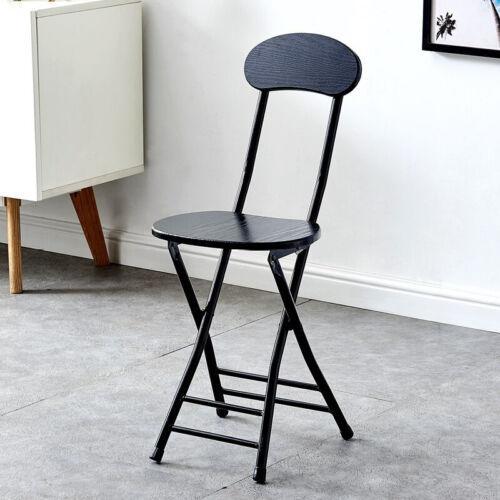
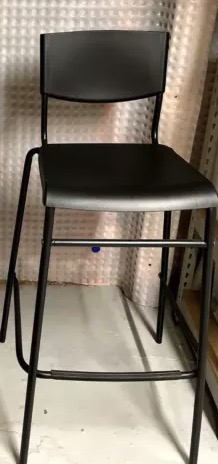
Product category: stool
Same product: no